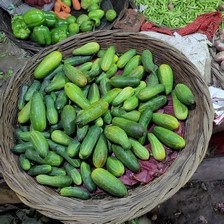
Label: cucumber